Indiana Wing Civil Air Patrol

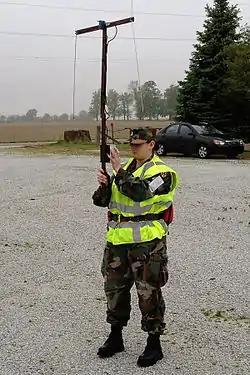
A member of the local Civil Air Patrol operates a radio direction finder during an exercise with the Grissom emergency management team and members of the 434th Communications Squadron in Kokomo, Indiana.

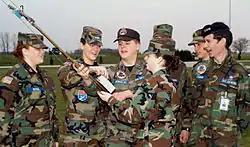
Civil Air Patrol Cadets train with direction finding equipment used to locate aircraft distress beacons referred to as ELTs.

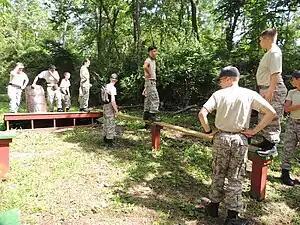
Civil Air Patrol Cadets work together to cross a gap at the conditioning course at Camp Atterbury Joint Maneuver Training Center.

Under Indiana law, private employers whose businesses are within the borders of Indiana are forbidden from disciplining their employees who are members of the Indiana Wing, if those employees miss work in order to respond to an emergency as a part of Civil Air PatrolAir Patrol. Private employers are only exempted from this rule if they designate an employee as an "essential employee to the employer," and the state commander of the Indiana Wing must be notified.